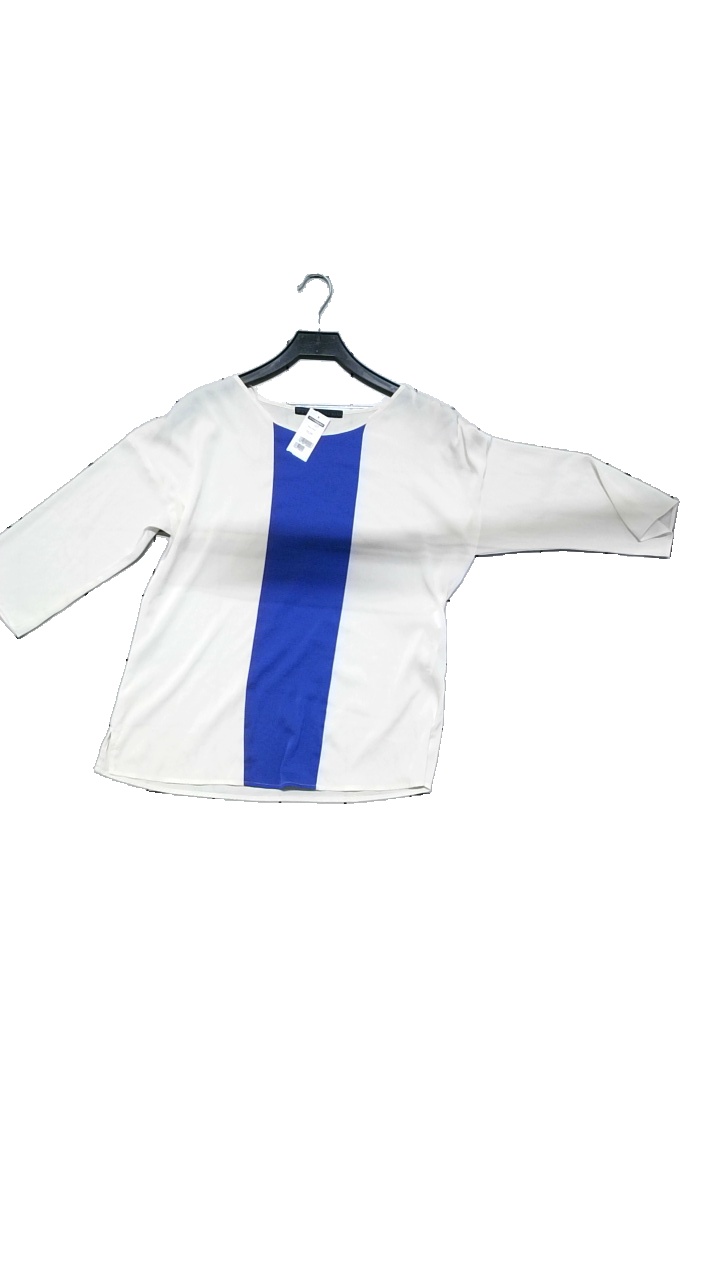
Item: Blouse (Ladies)
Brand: Zara
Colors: White, Blue
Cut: Regular, Loose
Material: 96% polyester, 4% elastane
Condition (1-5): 4
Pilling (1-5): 4
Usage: Reuse
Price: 50-100